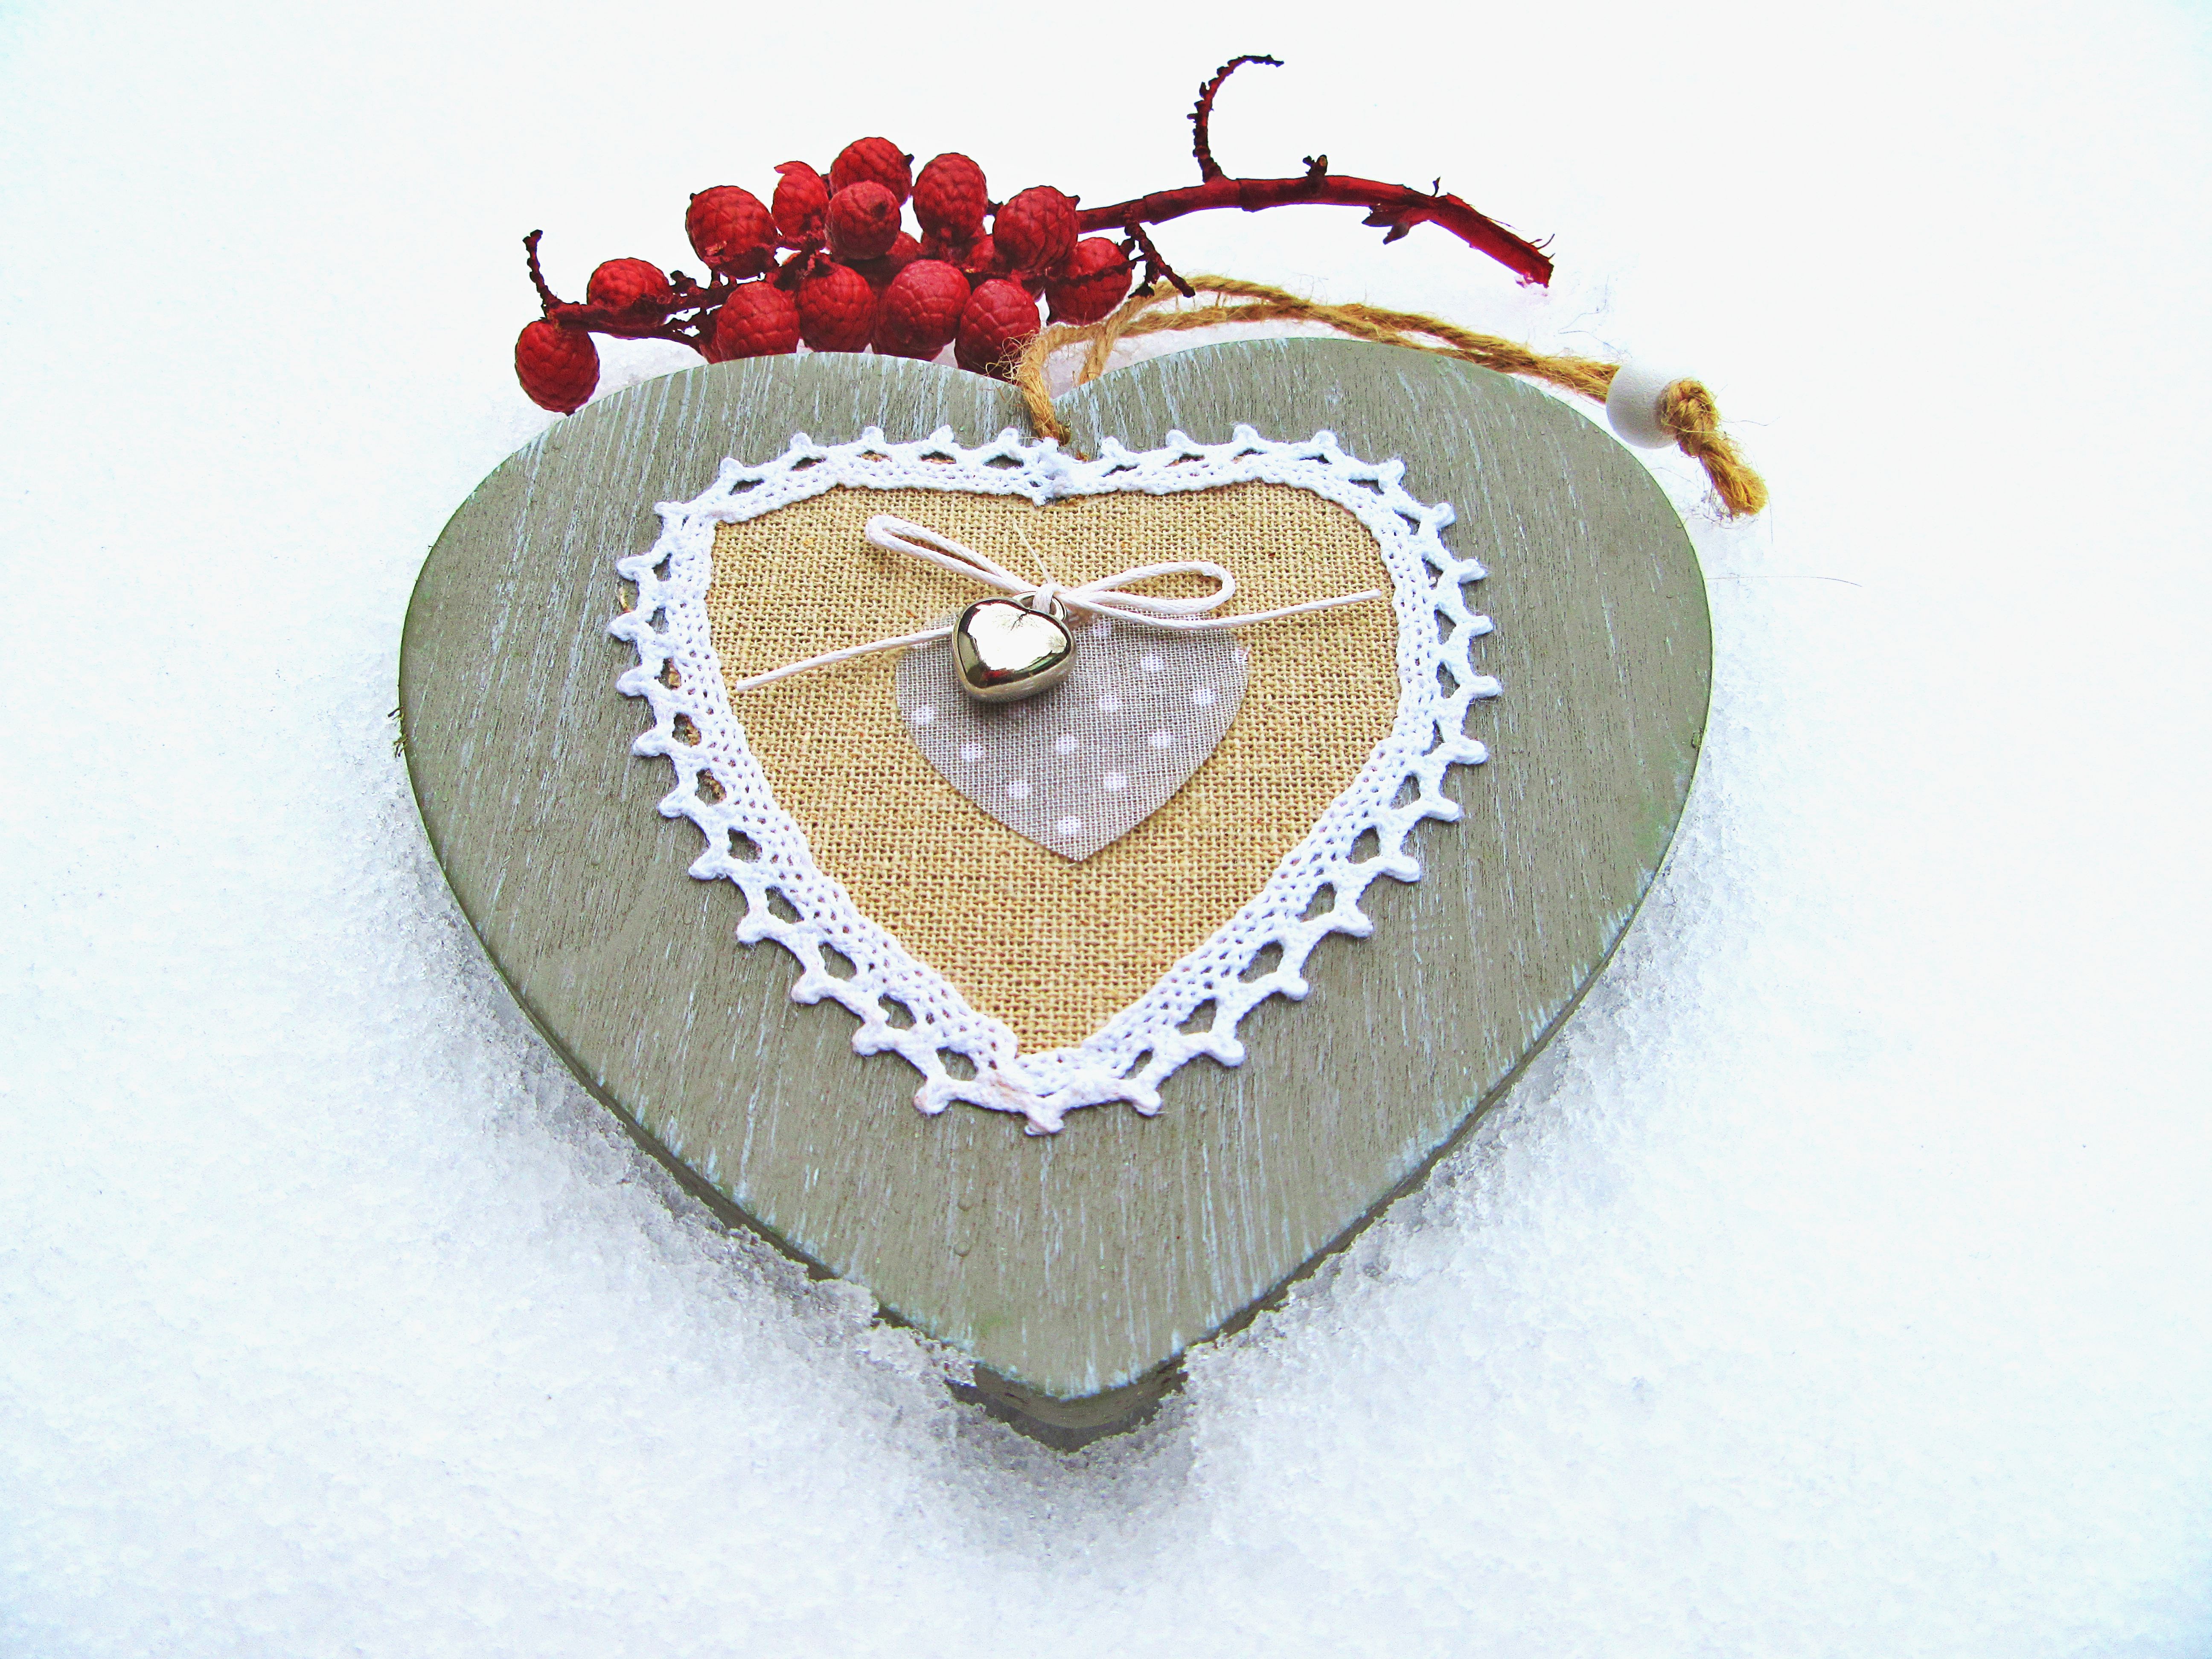
snow, winter, white, heart, decoration, red, jewellery, sprig, wintry, the heart of, freezing, wooden heart